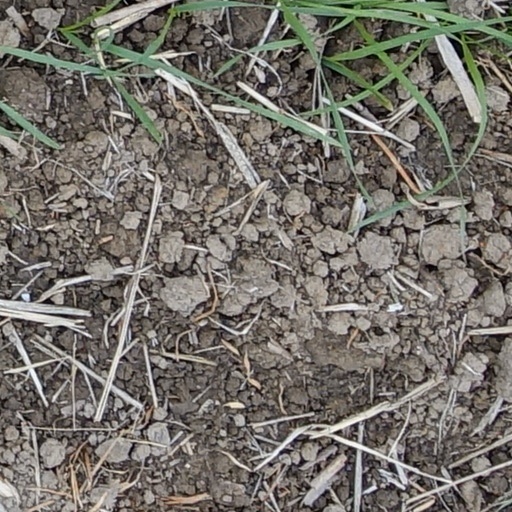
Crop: wheat